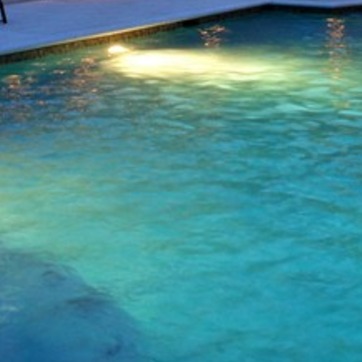
Material: water